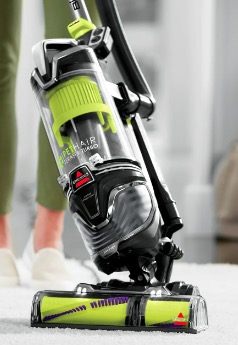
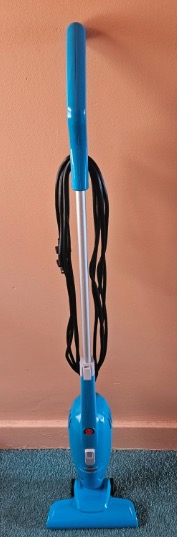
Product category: items_vacuum
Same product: no